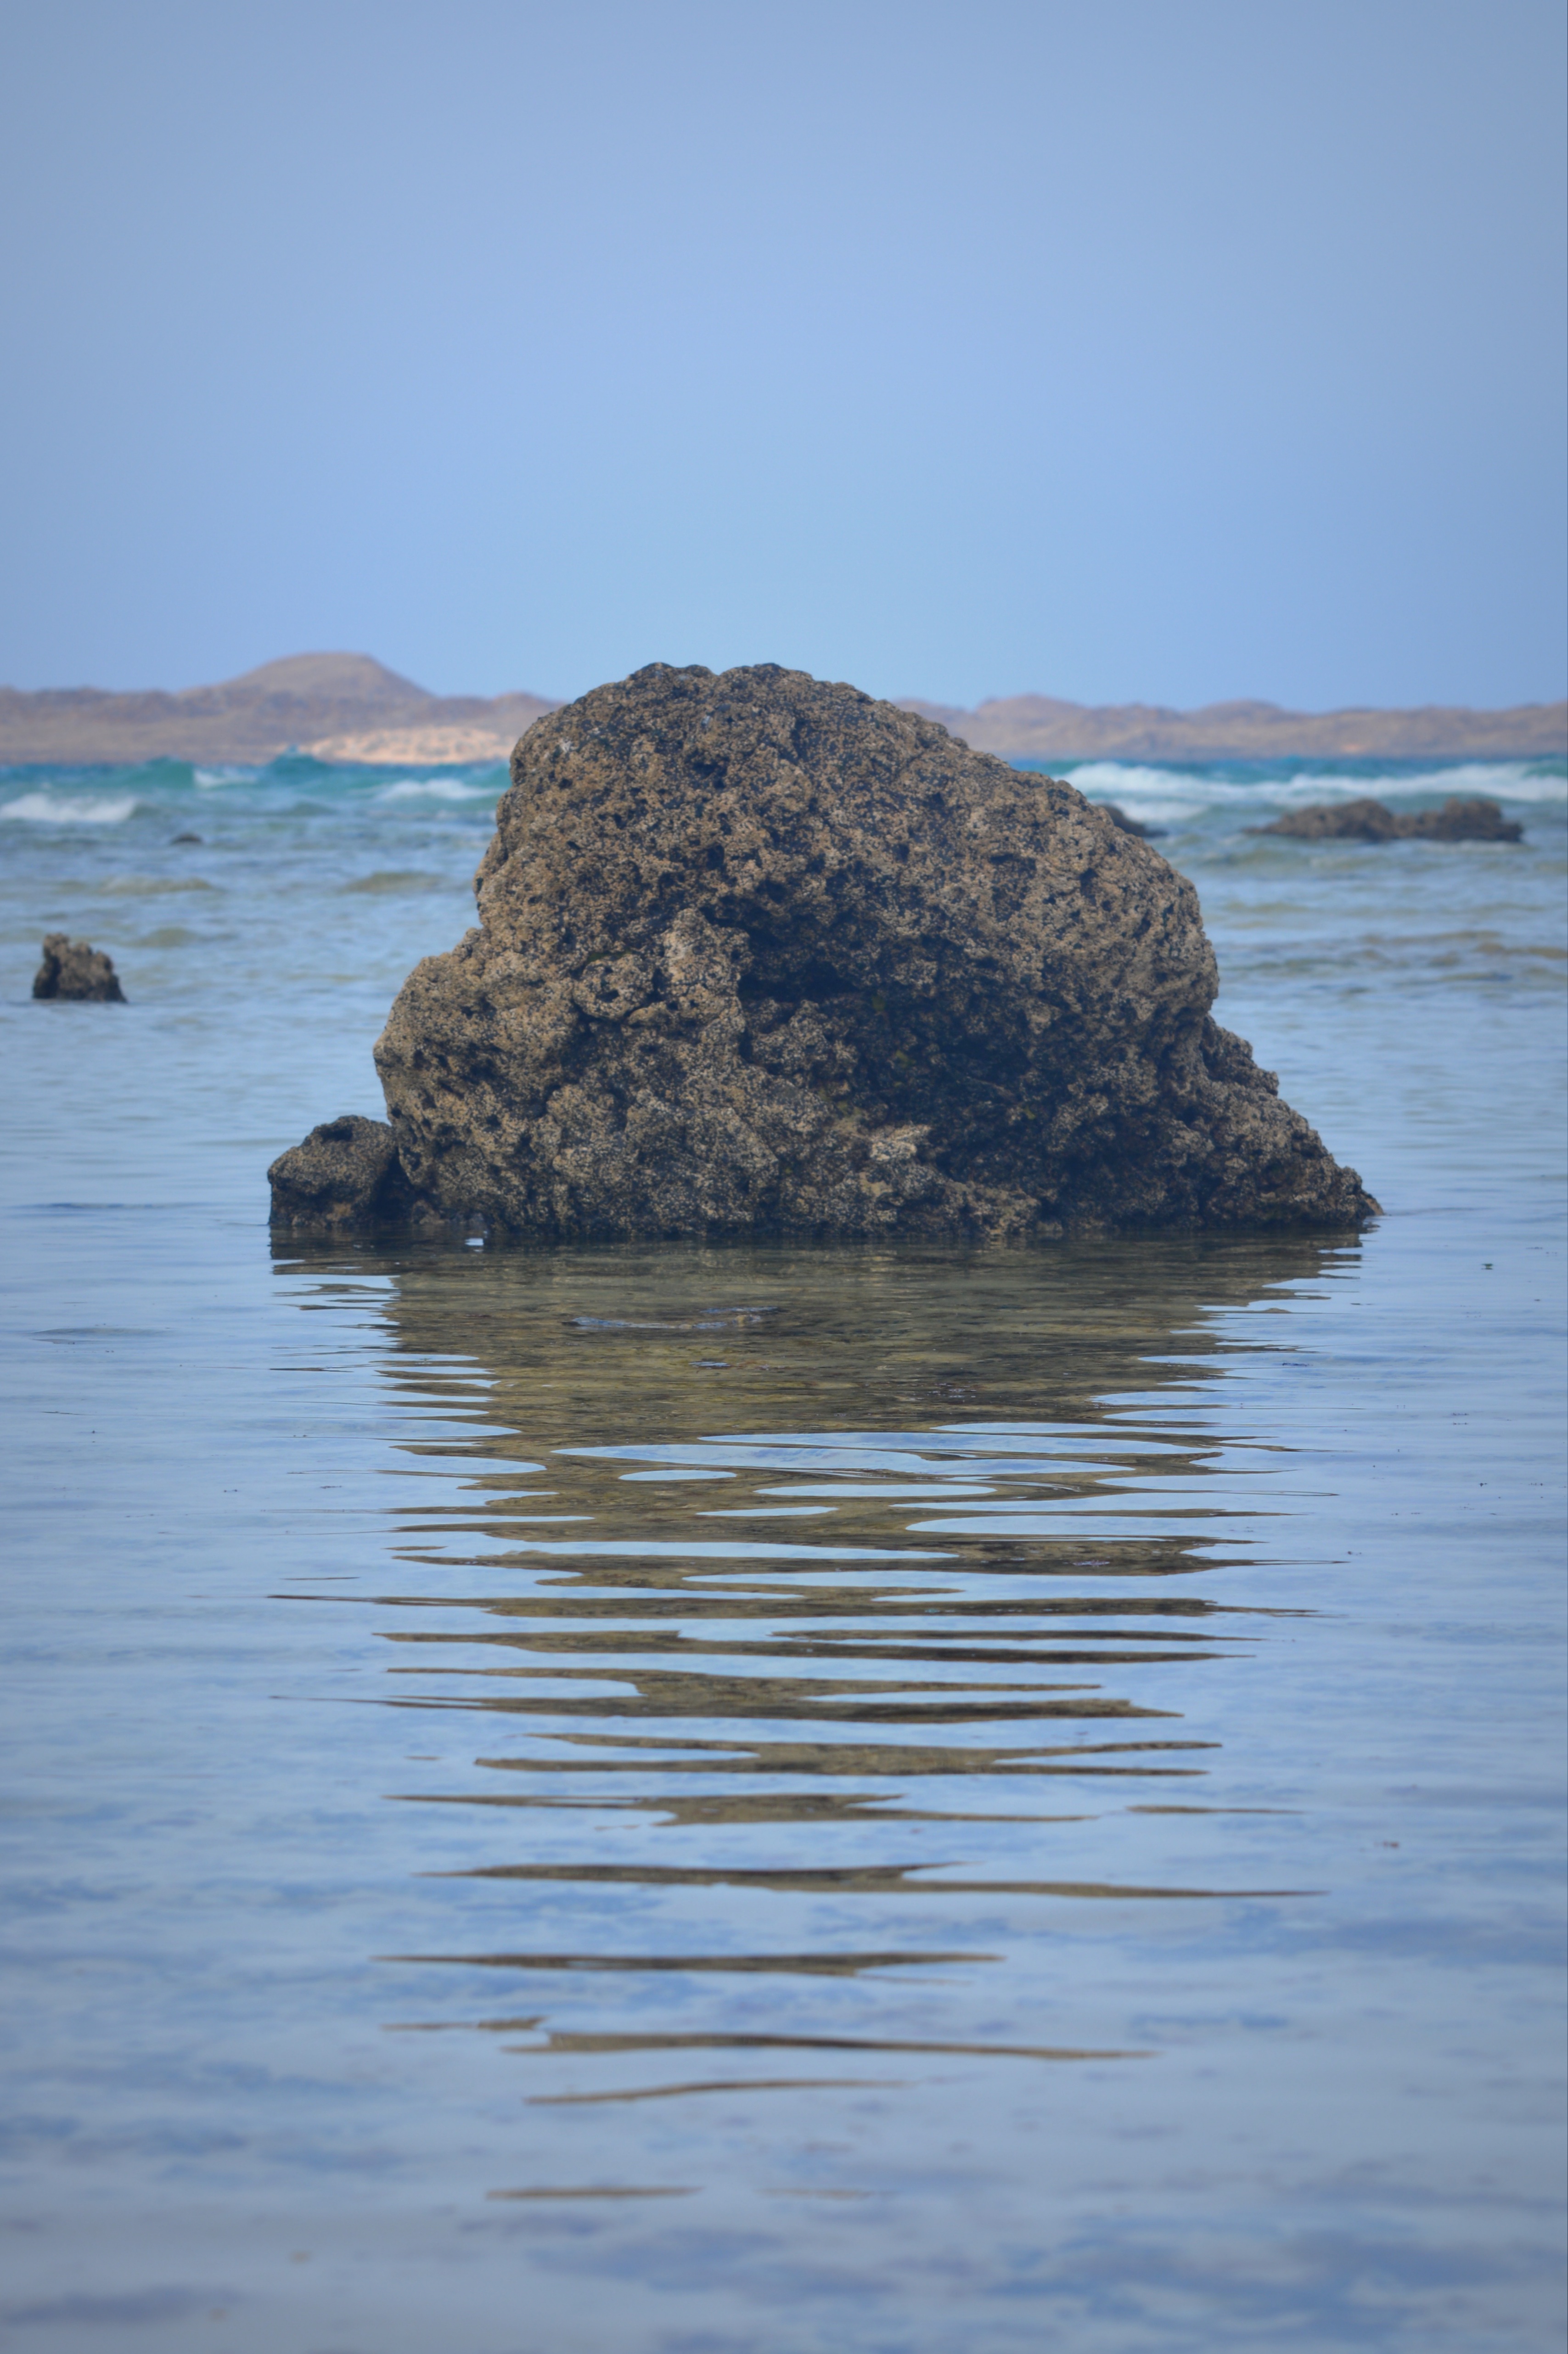
beach, landscape, sea, coast, water, nature, sand, rock, ocean, horizon, shore, wave, cliff, cove, reflection, bay, blue, terrain, material, body of water, cape, islet, azure blue, wind wave